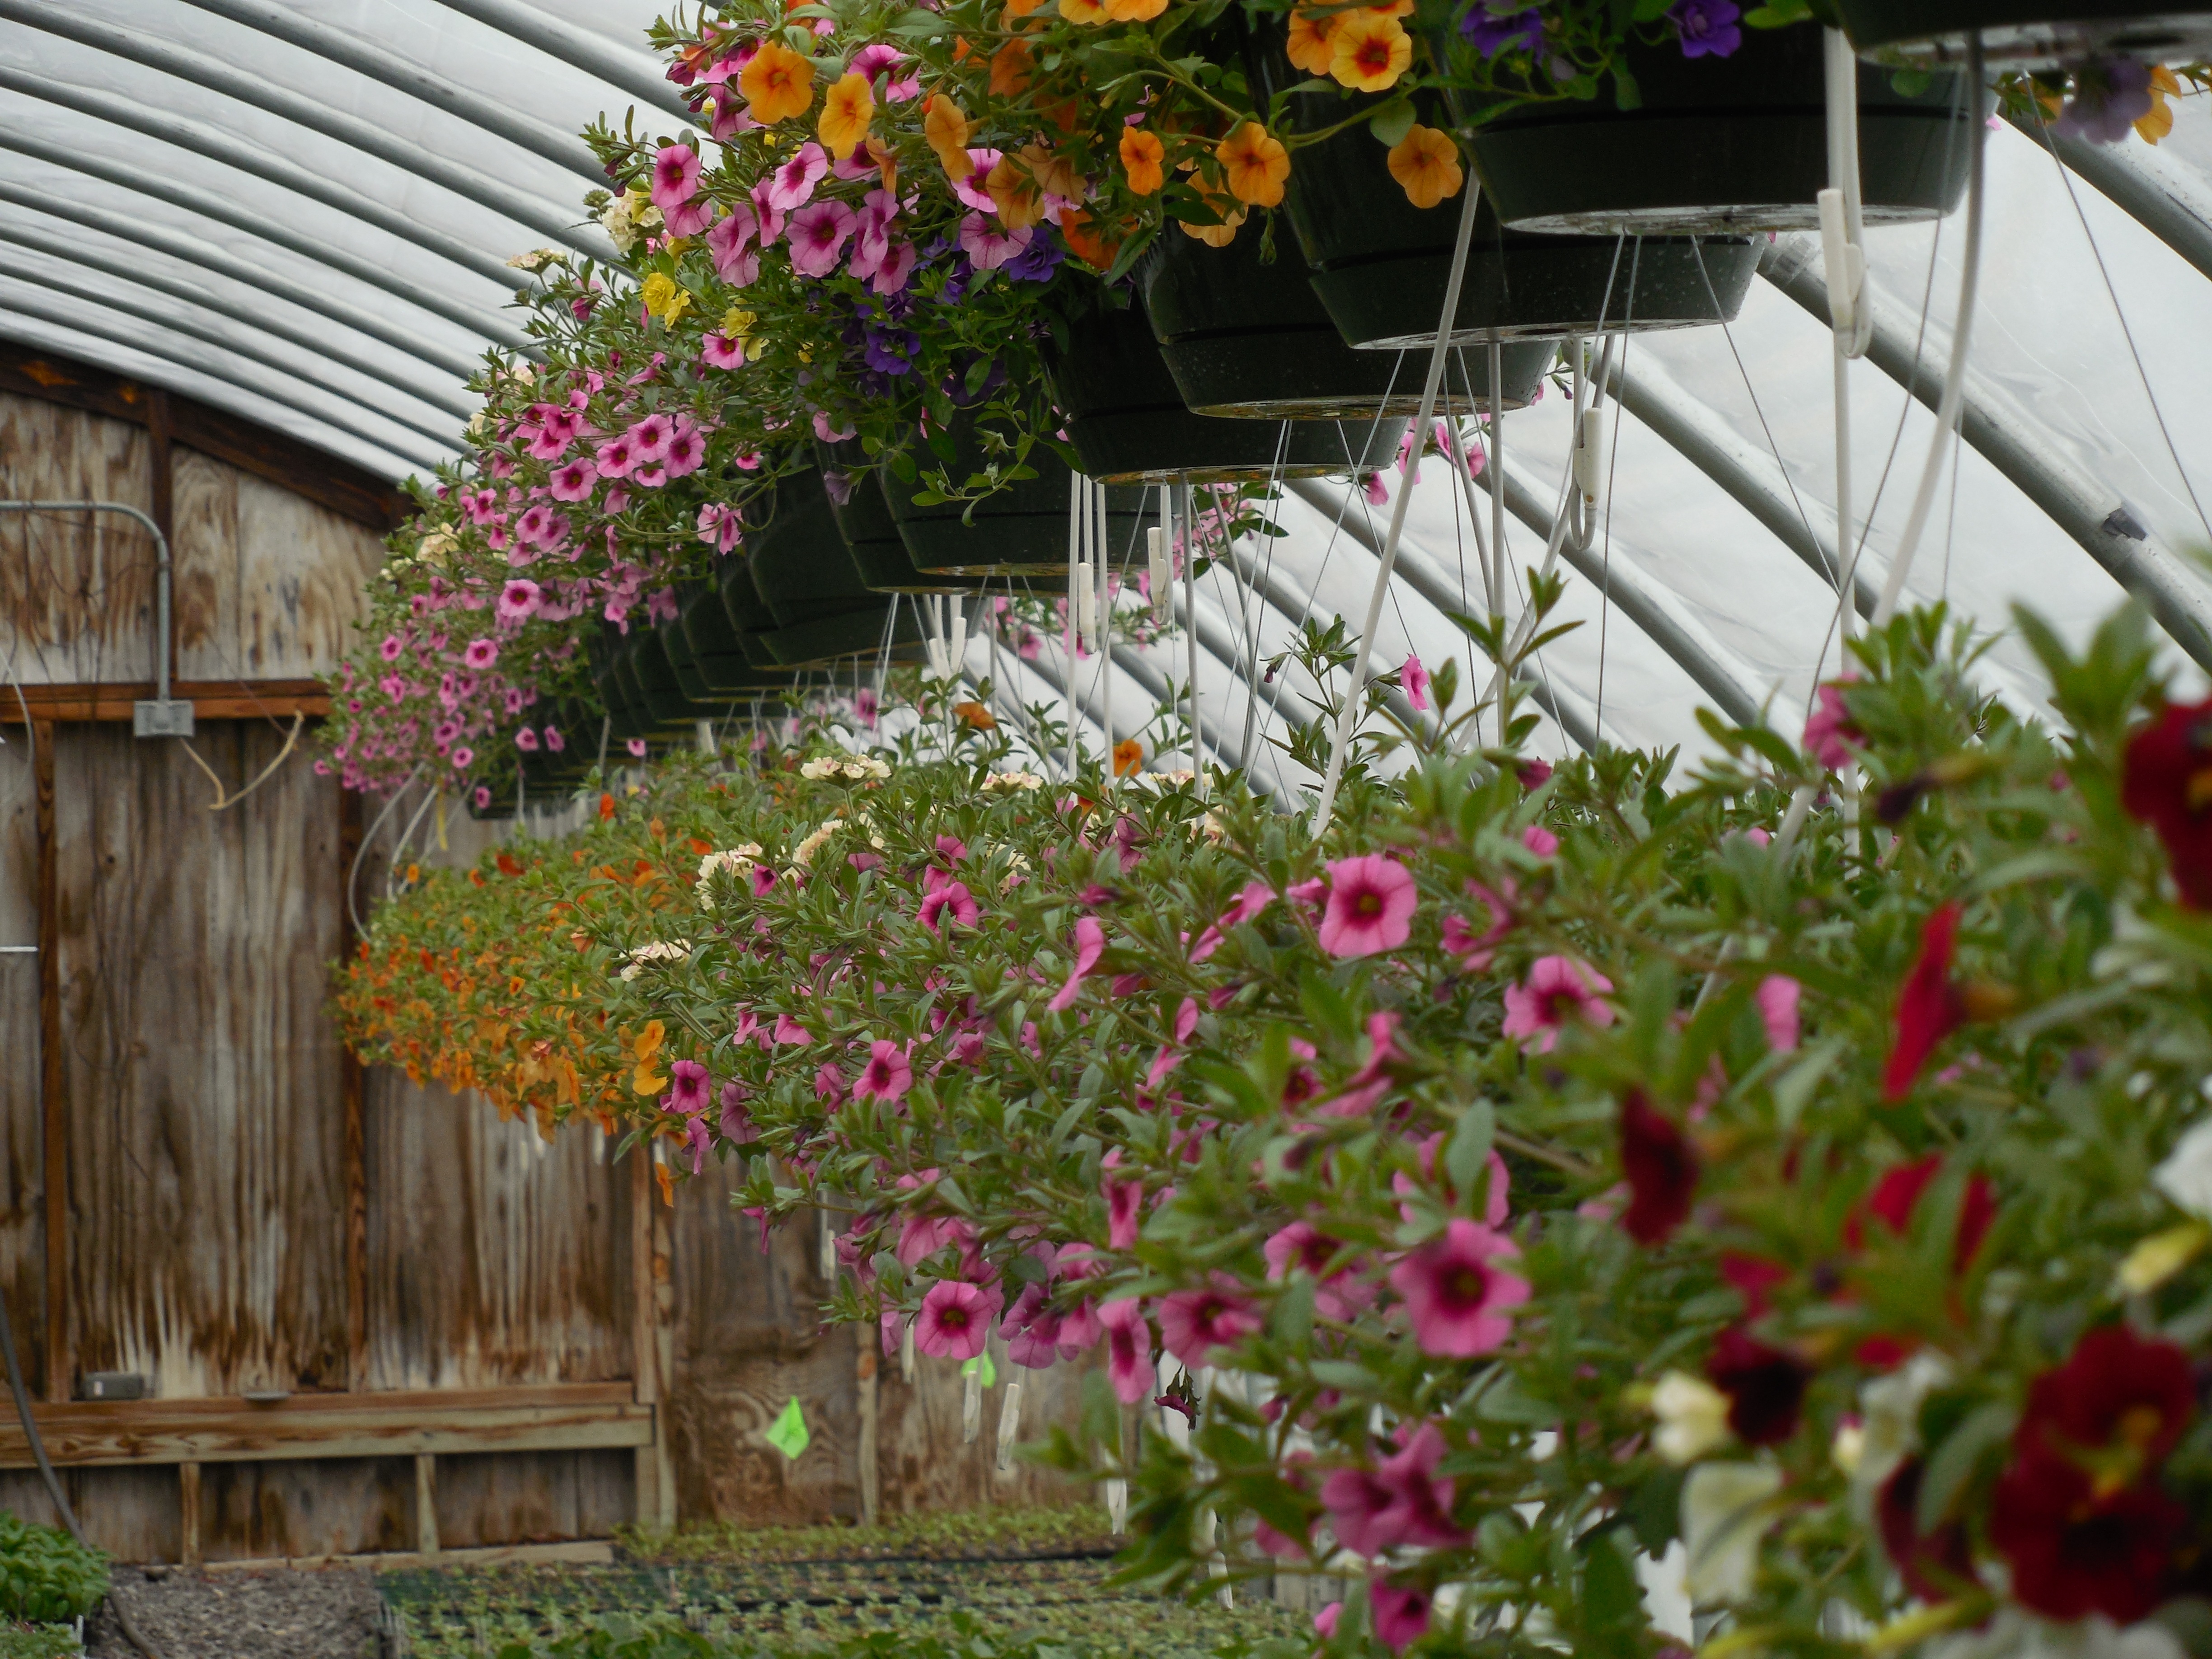
nature, blossom, plant, white, lawn, leaf, flower, petal, bloom, summer, floral, bouquet, decoration, spring, green, red, color, macro, backyard, botany, blooming, colorful, garden, basket, flora, season, greenhouse, arrangement, design, gardening, shrub, bright, annual, delicate, yard, floristry, flowering, nursery, flowering plant, floral design, hothouse, land plant, outdoor structure, flower arranging